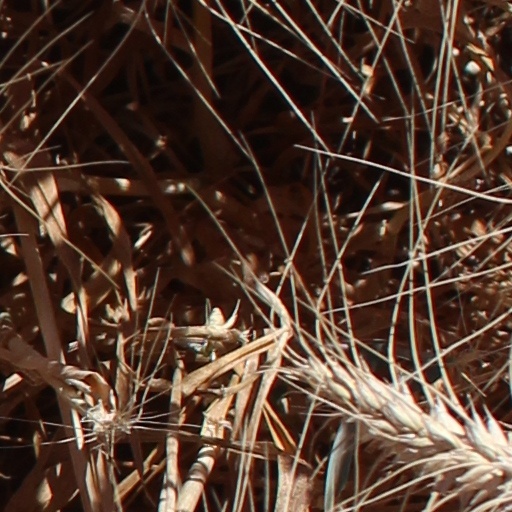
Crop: wheat